Lloyd R. Ney

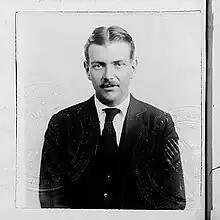
Lloyd R. Ney, 1929 passport photo

Lloyd Raymond "Bill" Ney (March 8, 1893 – May 10, 1965) was an American painter and sculptor known for his textural, non-objective work. During the New Deal, his "New London Facets" for New London, Ohio was the only abstract art mural commissioned by the Treasury Department for a U.S. Post Office. He exhibited at the Guggenheim during his lifetime, and some of his paintings are in that museum's permanent collection.